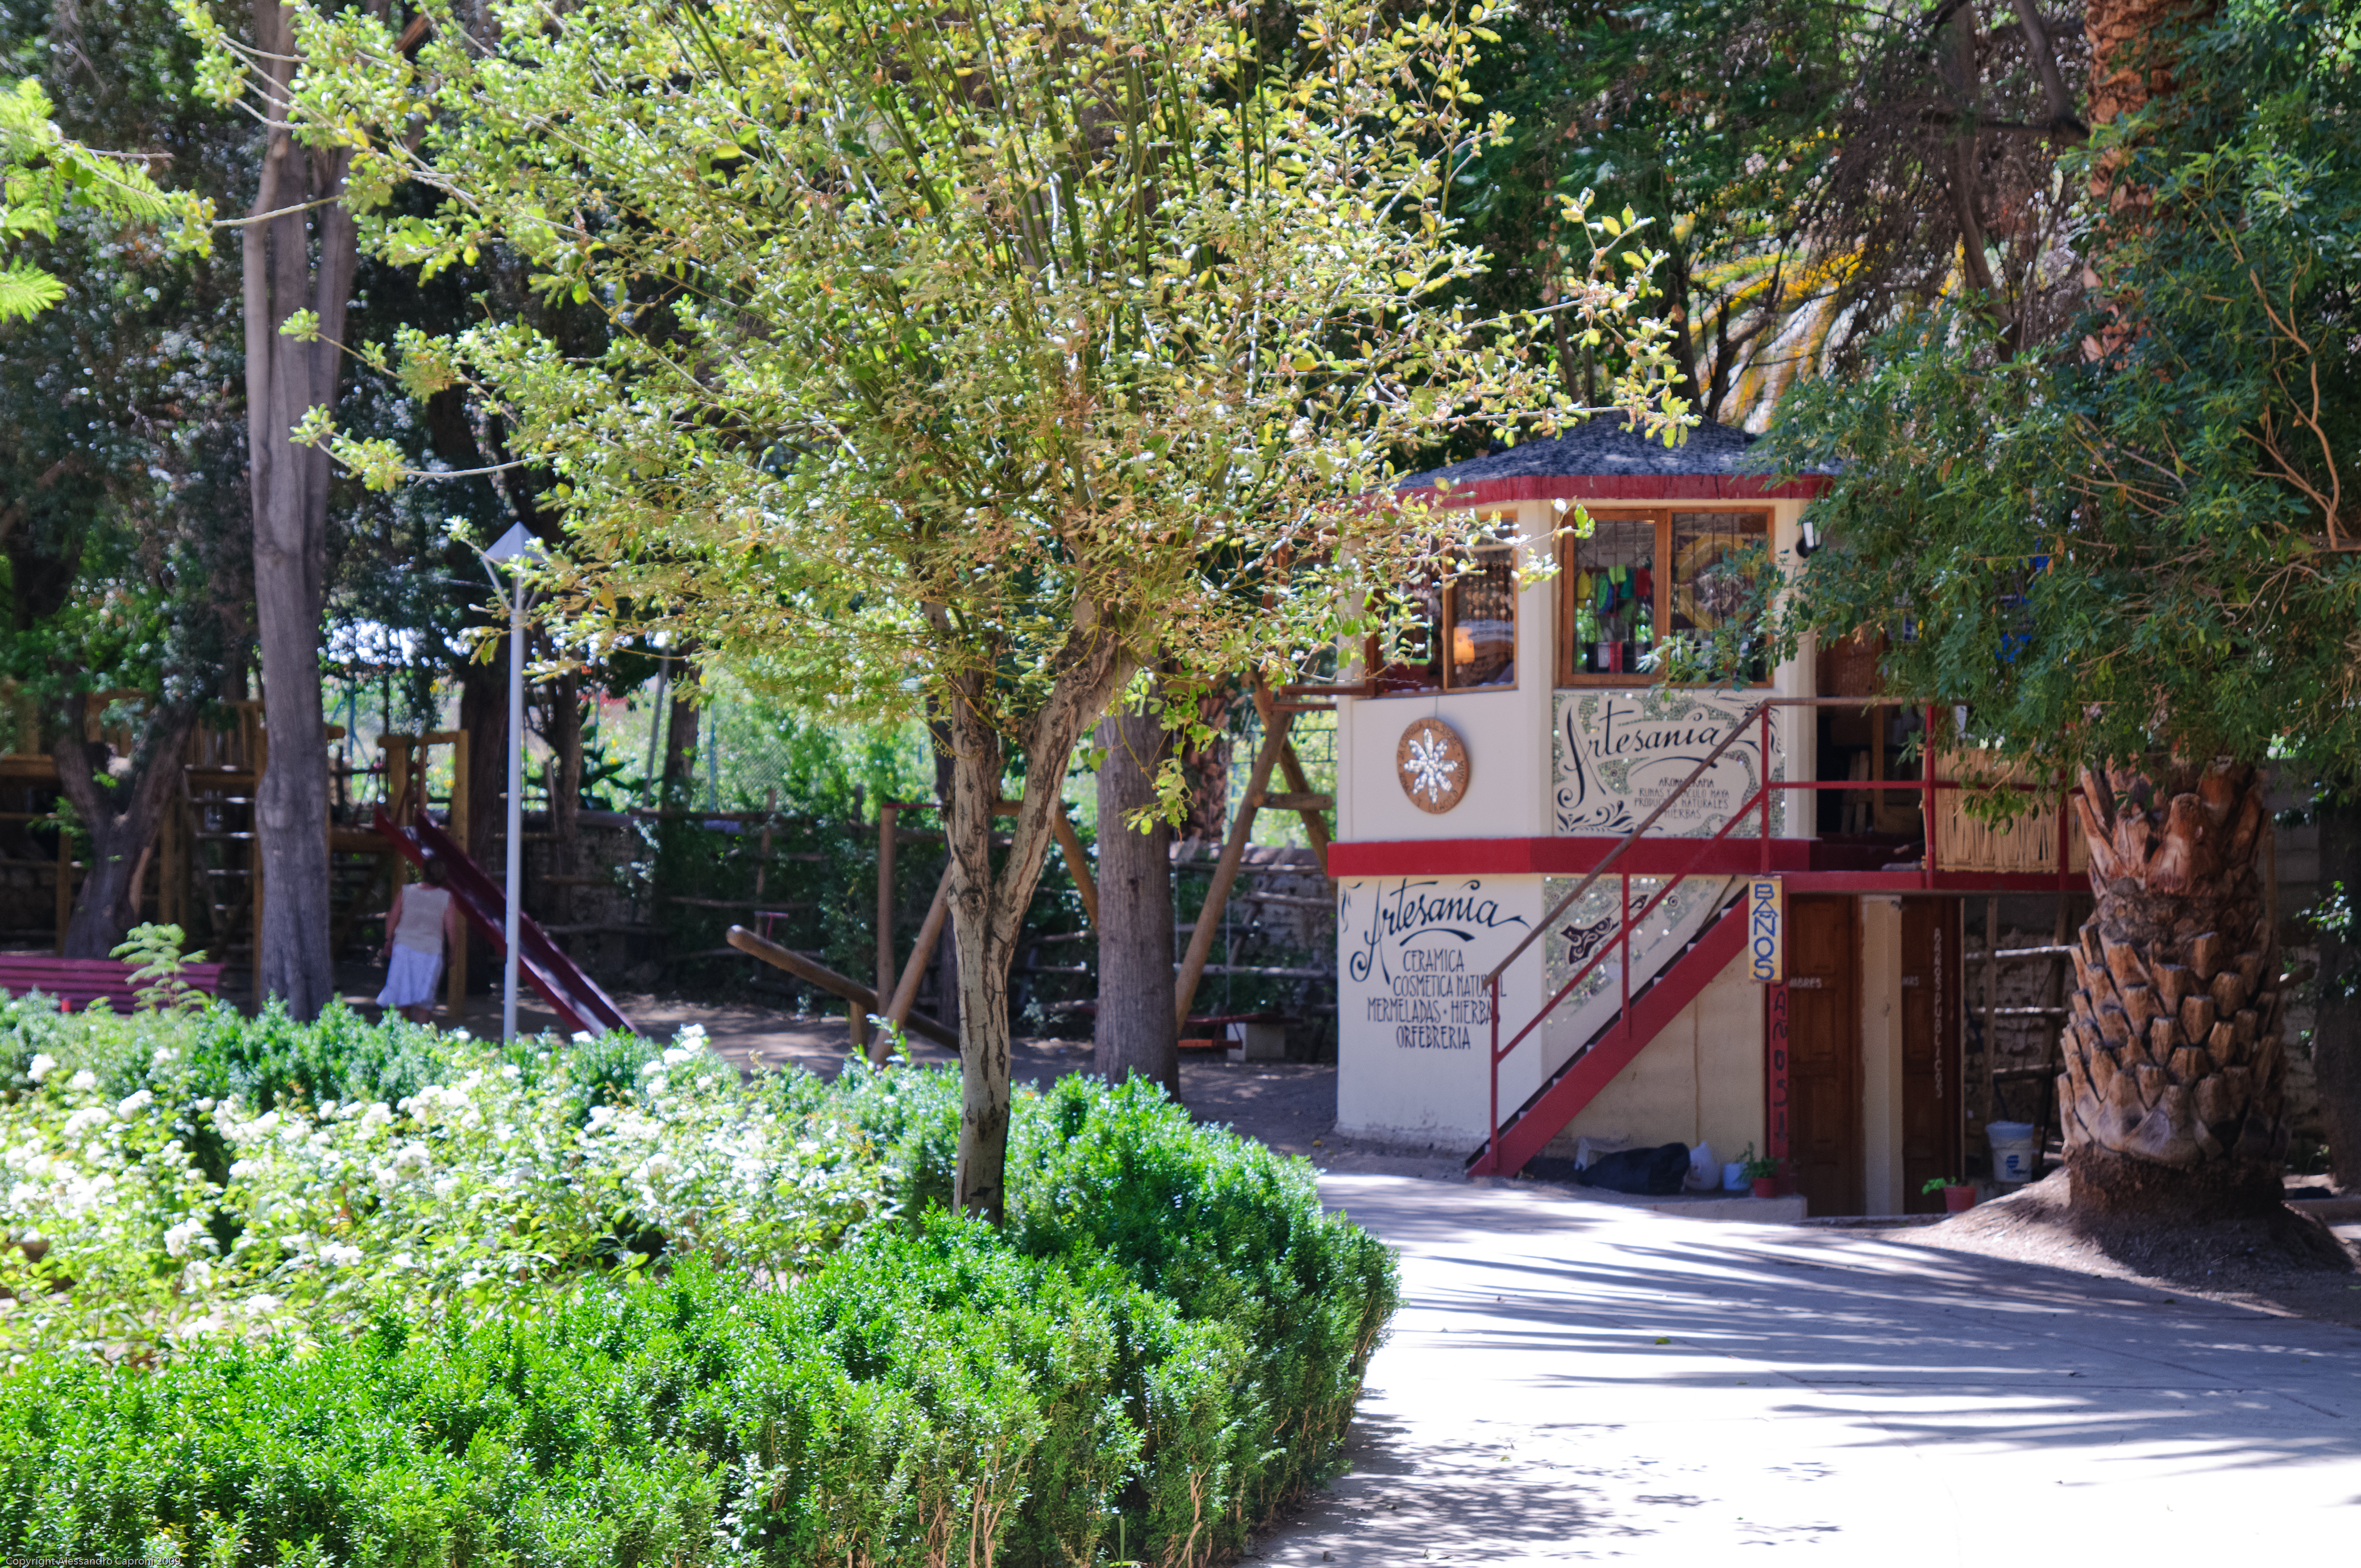
tree, flower, home, cottage, park, nikon, garden, waterway, chile, estate, yard, laserena, d300, neighbourhood